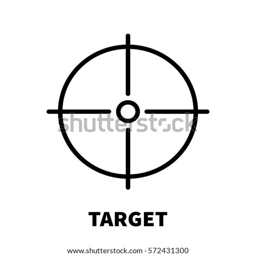
icon or logo in modern line style .